Stadium College Sports

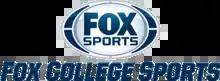
Fox College Sports logo

The three networks were originally launched in June 2001 as Fox Sports Digital Networks as a complement to Fox Sports Net for digital cable subscribers, since they did not have access to out-of-market regional sports networks that were available on satellite. The networks were managed by FOX Sports executive, David Nathanson, from 2001 to 2005 and David Rone from 2005 to 2007. The majority of the programming presented on the networks originated from the various Fox Sports regional networks and affiliates. The networks focused on college sports, but also had out-of-market baseball games (which would be phased out after the first few years). In 2004, the networks were relaunched as Fox College Sports to emphasize their college sports programming.